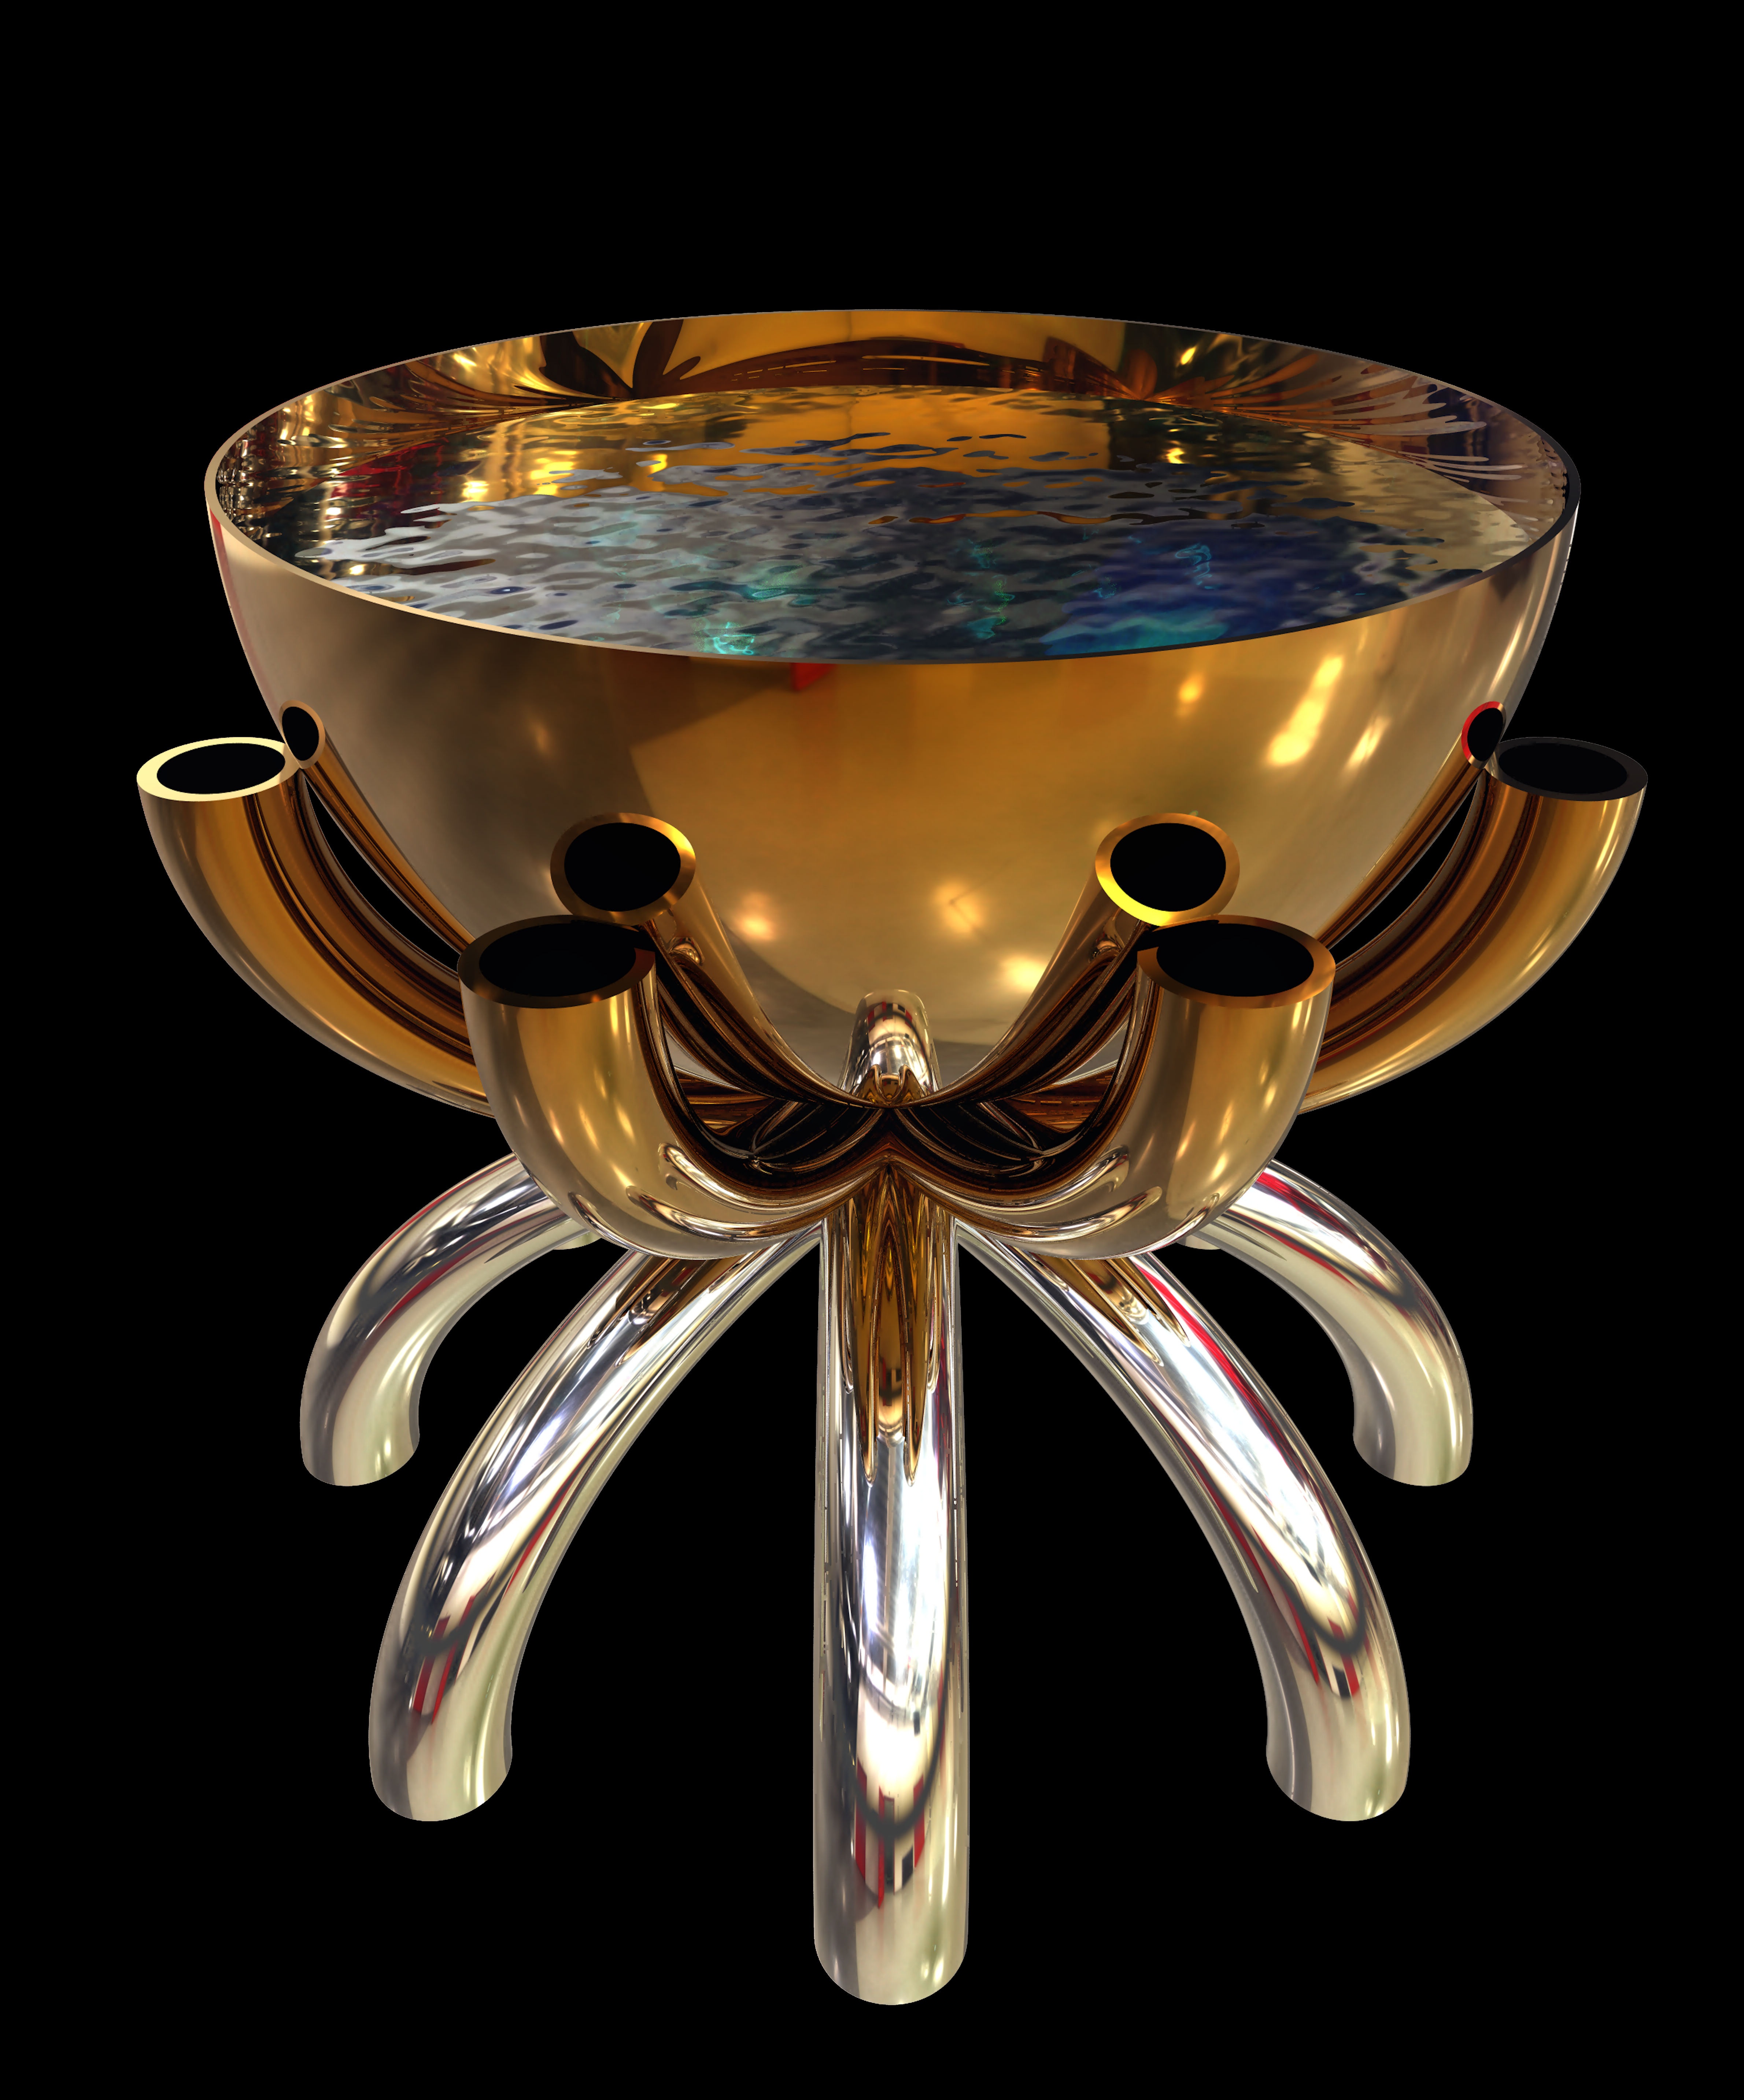
ring, glass, bowl, dish, metal, lighting, material, jewellery, gold, silver, shiny, gemstone, metallic, dishware, fashion accessory